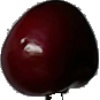
Label: Cherry 1